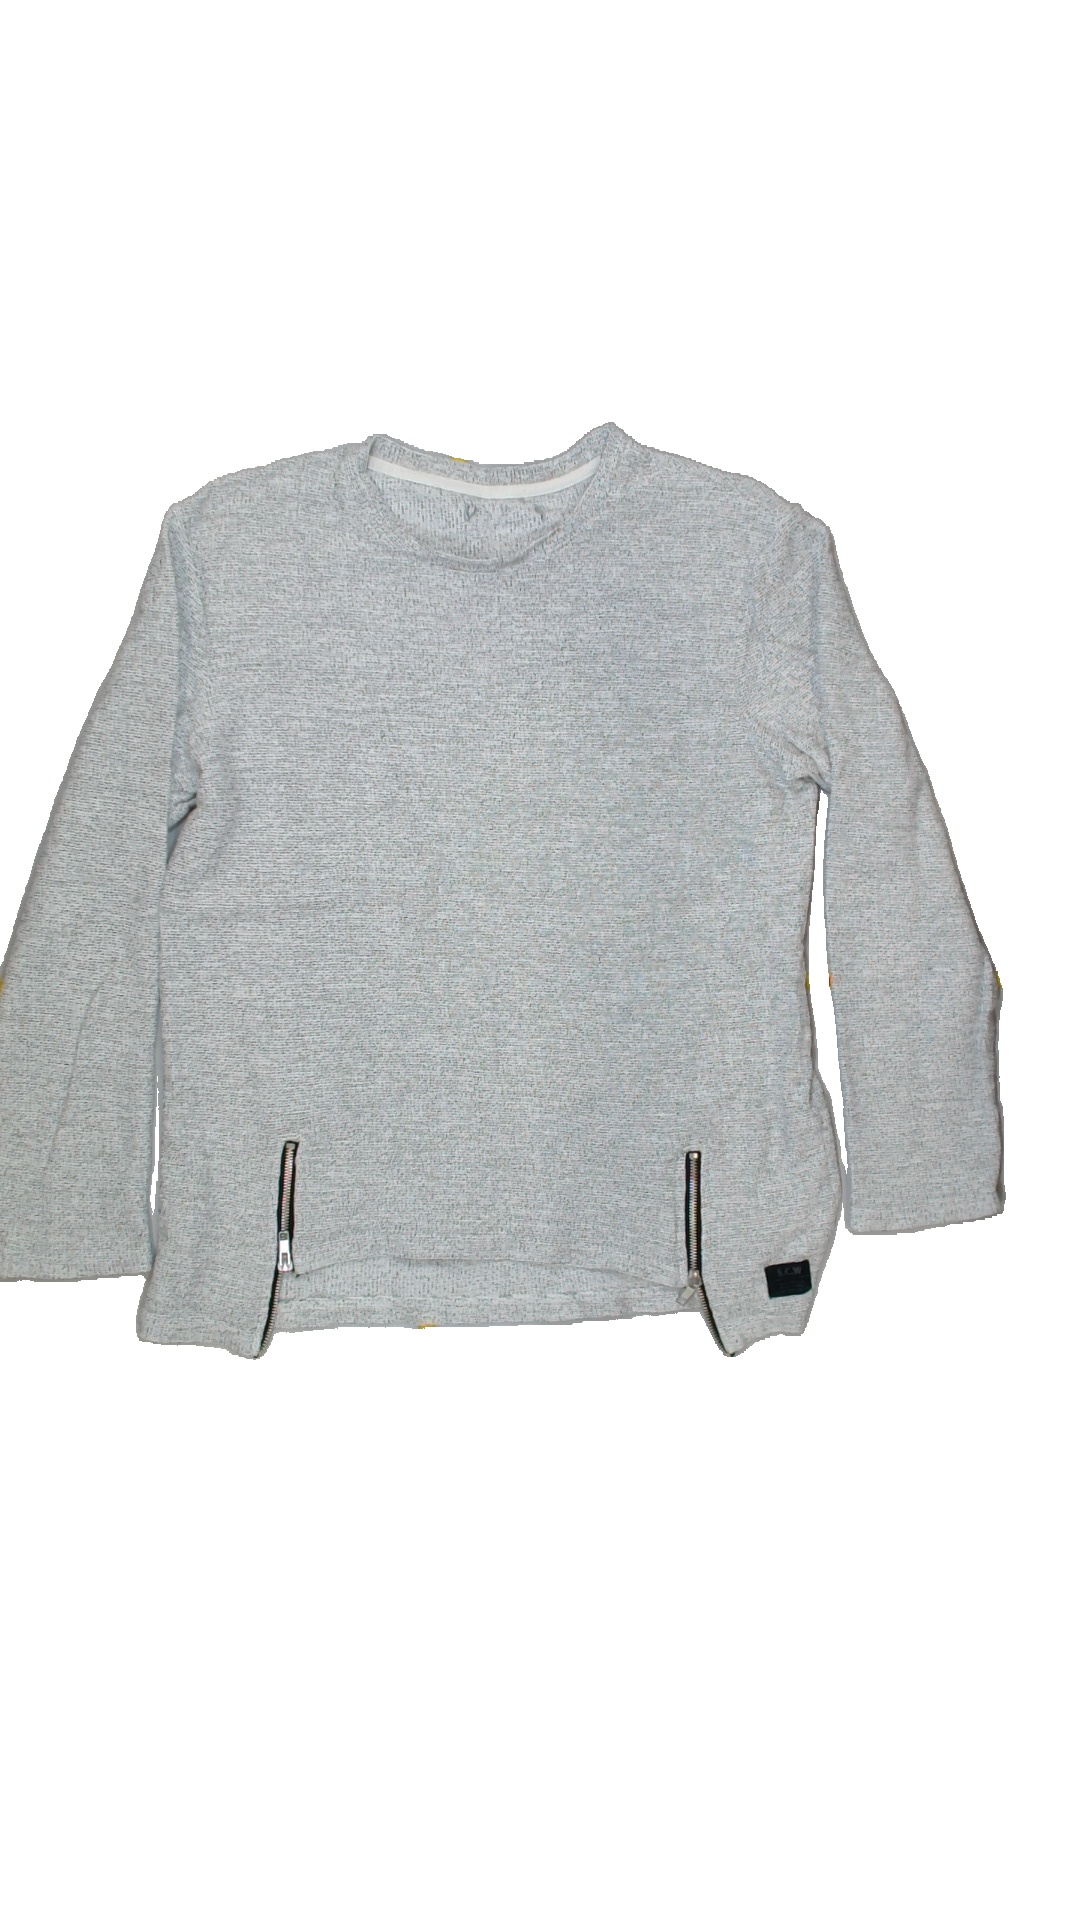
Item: Sweater (Ladies)
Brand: Not Applicable
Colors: Grey
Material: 100%cotton
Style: No trend
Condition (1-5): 4
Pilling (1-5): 4
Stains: No
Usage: Reuse
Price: <50